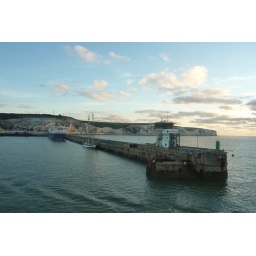
A bike ride for charity from Blackpool Tower to Eiffel Tower in Paris, via many long roads and high hills